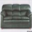
Label: couch